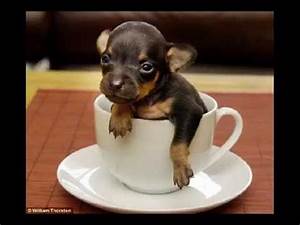
Label: cane